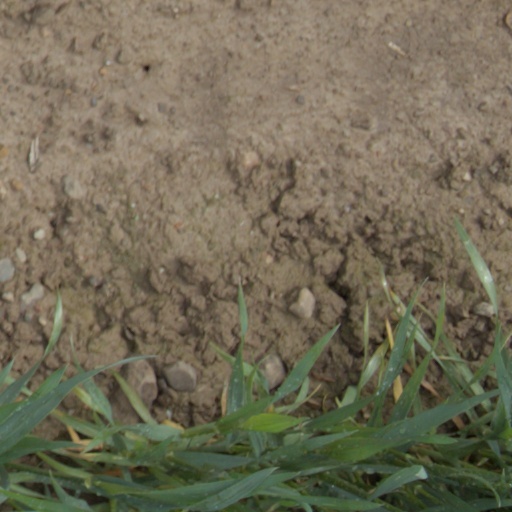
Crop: wheat